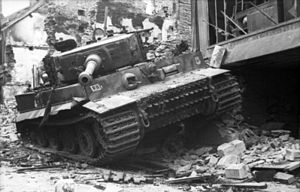
Operation Perch / Hovedoffensiven / Slaget ved Villers-Bocage
En af flere ødelagte Tiger-kampvogne i Villers-Bocage.
Operation Perch var en britisk offensiv under 2. Verdenskrig, som fandt sted mellem den 7. og 14. juni 1944 under Operation Overlord – invasionen i Normandiet. Offensiven havde til formål at omringe og erobre den tyskbesatte by Caen, som var et vigtigt allieret mål i de første trin af Operation Overlord. En kombination af intens tysk modstand og fejltagelser i toppen af den britiske hærledelse betød, at operationen ikke nåede sit mål.